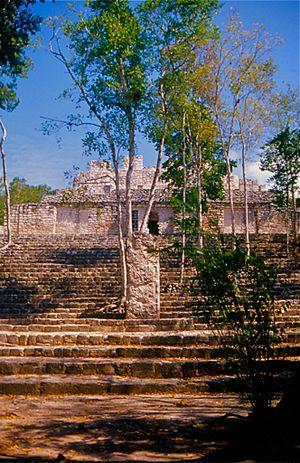
Calakmul est le nom moderne de l'une des plus anciennes et des plus puissantes cités mayas découvertes dans les basses terres. Elle est située sur les 7 200 km² de la réserve de biosphère de Calakmul dans l’État mexicain de Campeche, au fond de la jungle de la grande région du bassin du Petén, au centre de la péninsule du Yucatán, à 35 km au nord de la frontière du Guatemala. Dans les temps anciens le cœur de la ville était connu sous le nom d’Ox Te' tuun. Cette puissante cité maya fut habitée pendant plus d'un millénaire, avant d’être engloutie par la jungle après son abandon.